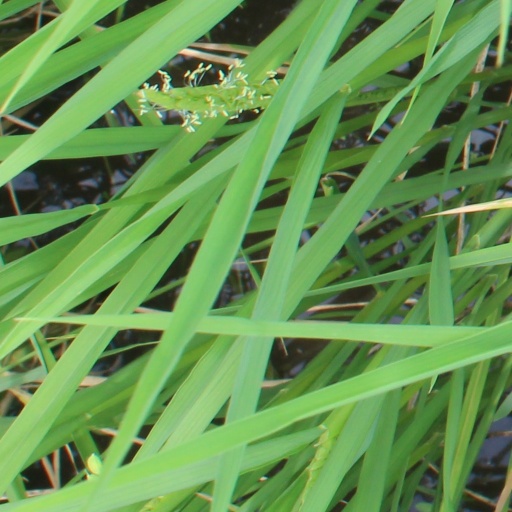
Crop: rice